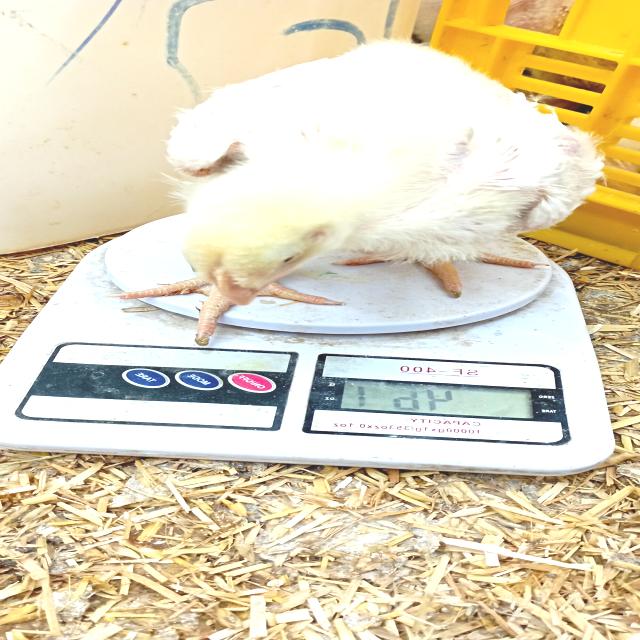
Weight: 461 g